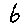
Label: 6